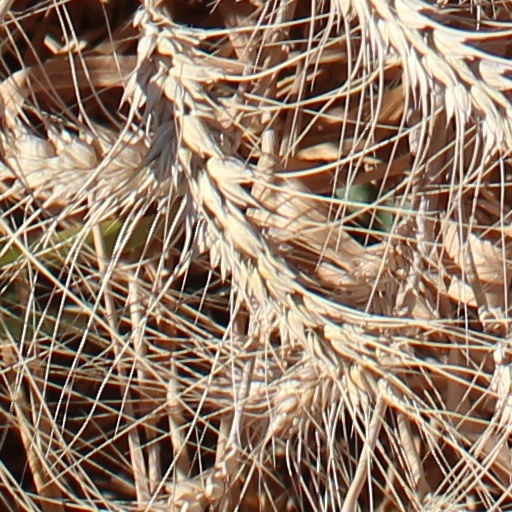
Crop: wheat